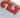
Number: 2